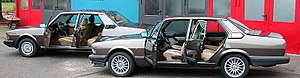
Alfa Romeo Alfa 6
Kabine i begge serier
Alfa Romeo Alfa 6 var en øvre mellemklassebil fra den italienske bilfabrikant Alfa Romeo, bygget mellem april 1979 og december 1986.